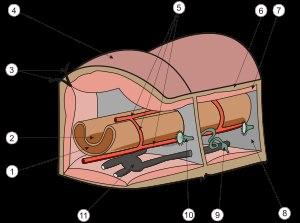
La néphridie est l'organe excréteur de certains Invertébrés qui filtre le liquide cœlomique. Les biologistes distinguent plusieurs sortes d'organes néphridiens :